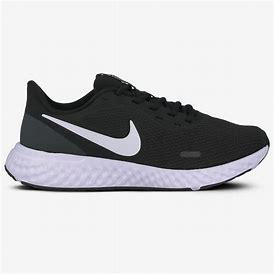
Brand: Nike
Model: Revolution 5